Bretforton

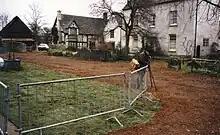
Fleece Inn during filming in 1993.

The village name has changed little over the centuries: the earliest documented record of the town, a charter of 709, records it as Bretforton, the Saxon 'Ton' a modern spelling of the Saxon (Germanic) 'tun' which meant enclosure or village. It has also been recorded as Brotfortun in a Saxon deed from 714, which states the town's name as 'Brotfortun', meaning 'the ford with planks', possibly referencing the footbridge which stands alongside the ford.